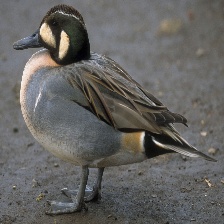
Species: BAIKAL TEAL
Scientific name: ANAS FORMOSA
ImageNet parent category: drake